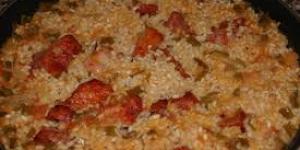
paella con carne de caza al brandy